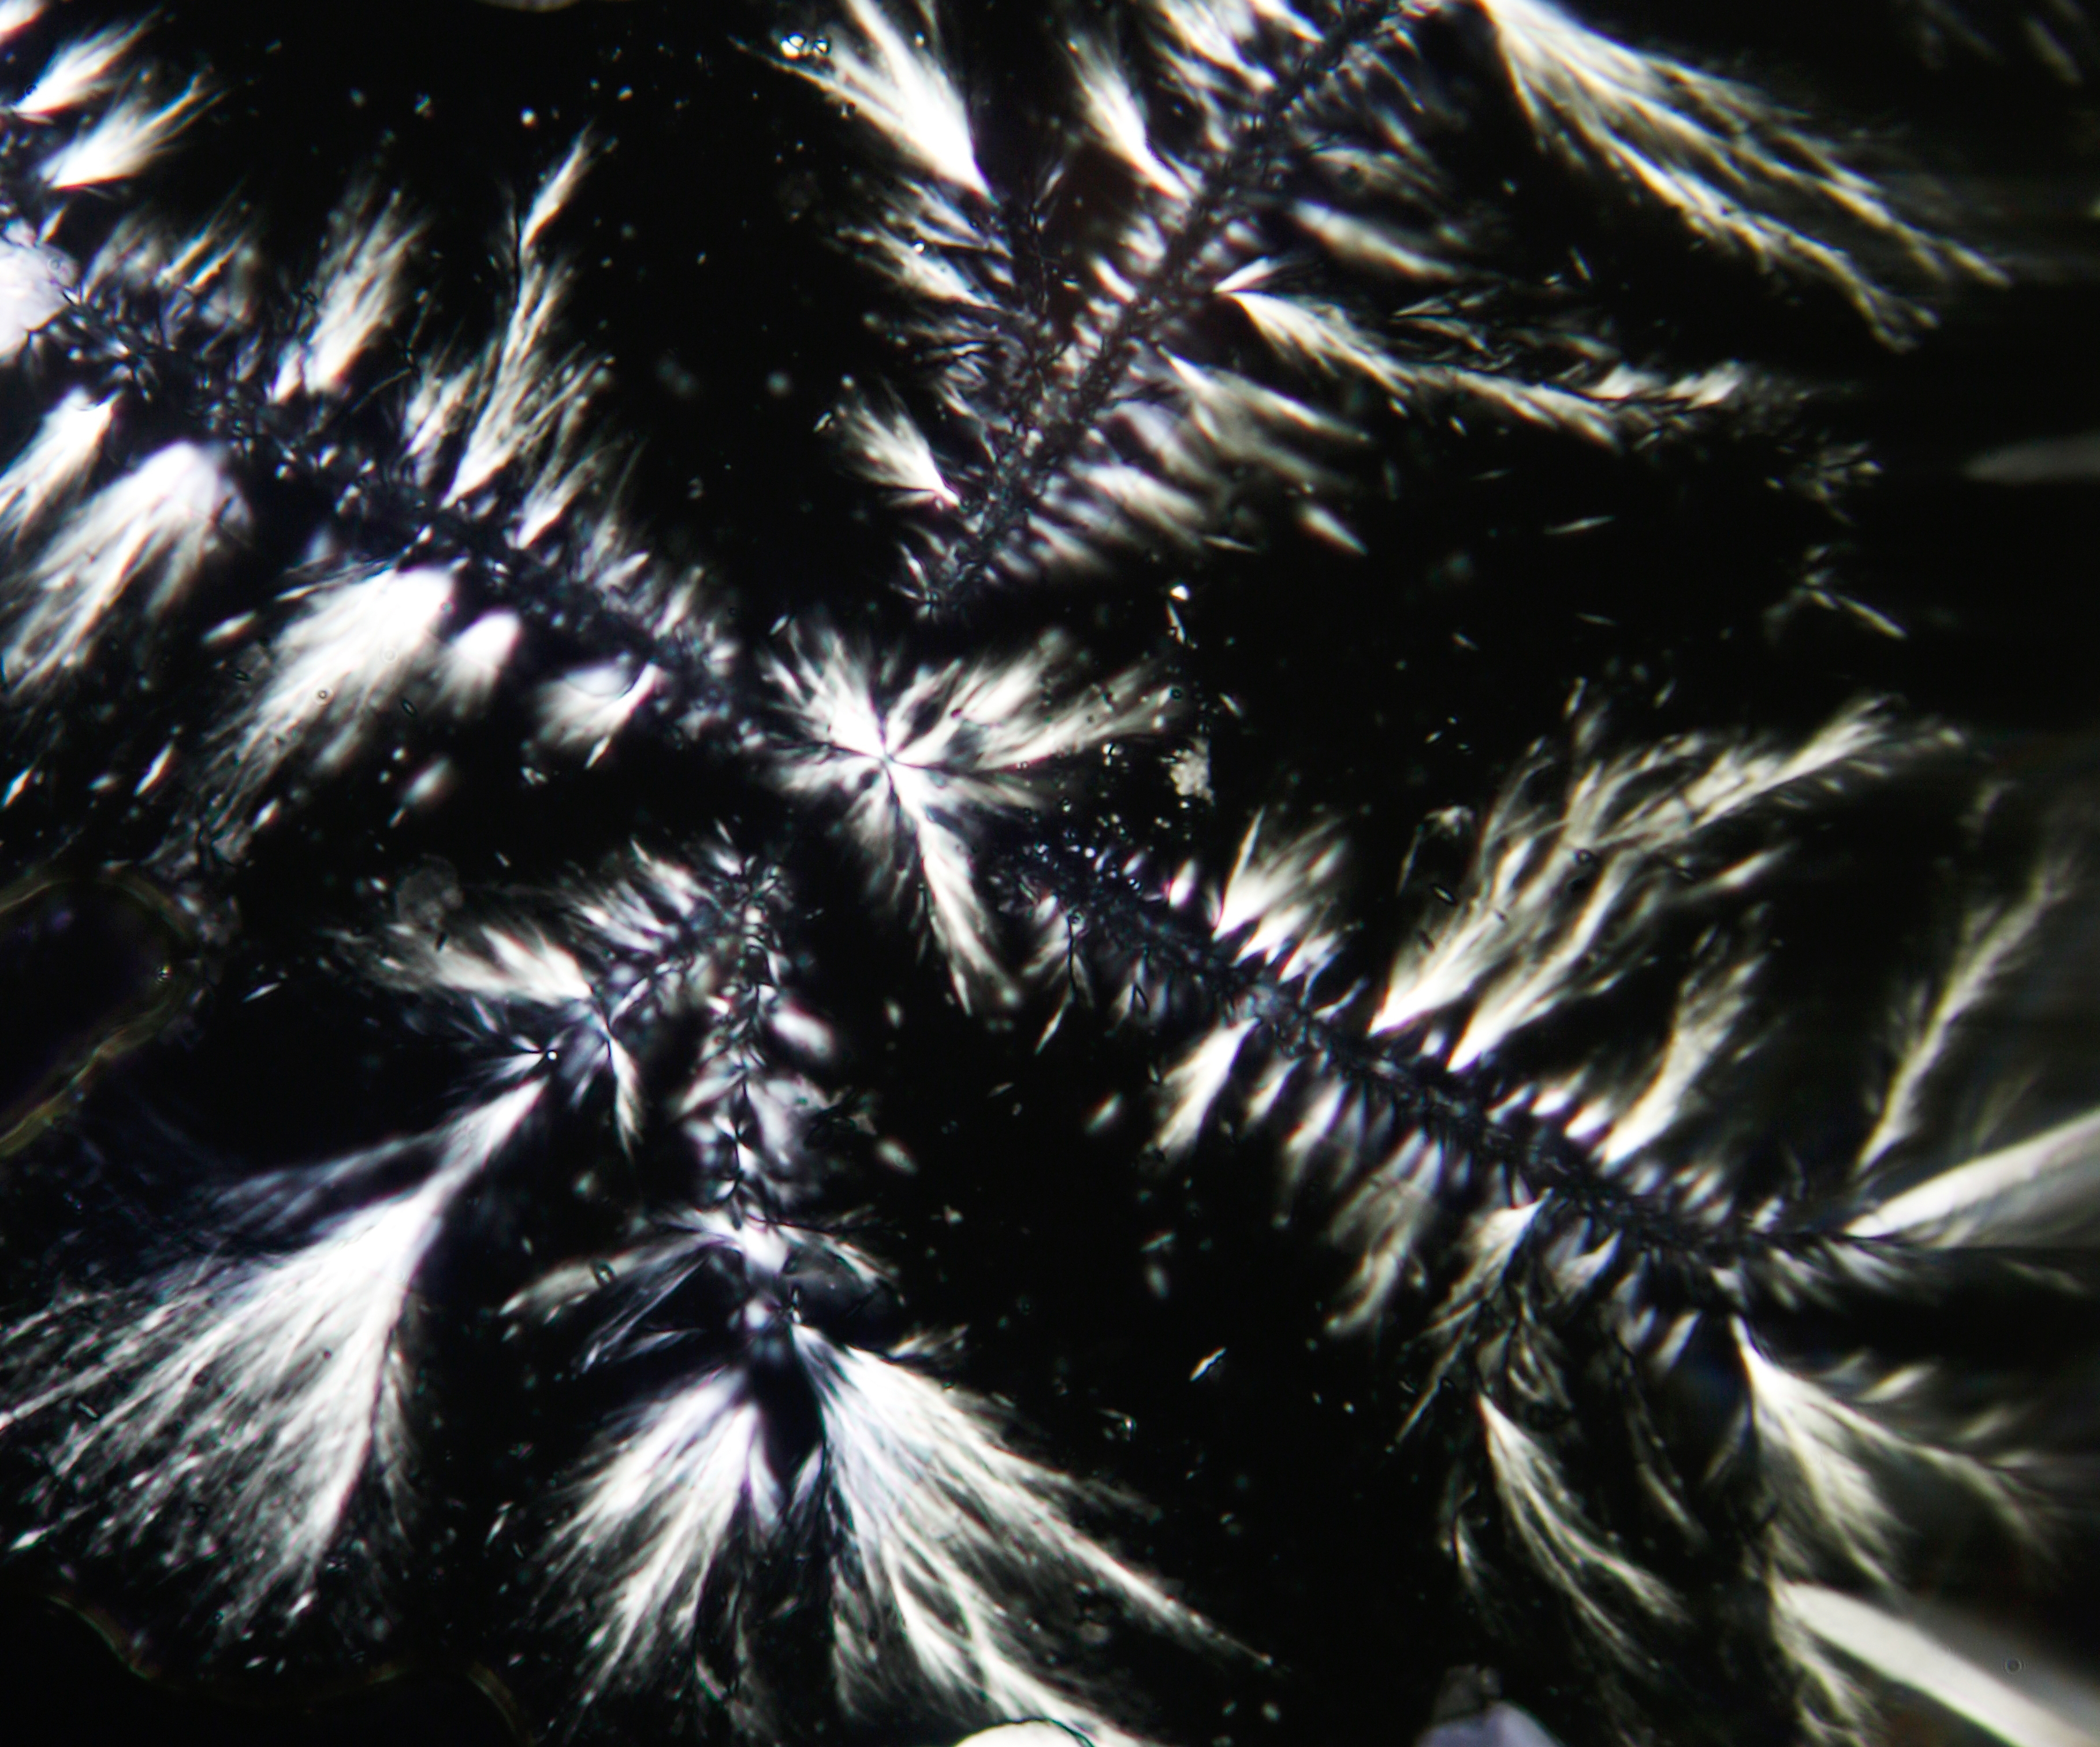
branch, leaf, flower, micro, material, close up, mikro, crystal, spirit, mikroskop, mikrofotografie, mikrofoto, microscop, microphotography, microphoto, rum, polarized, schnaps, getrnk, kristall, polarisation, polarisiert, kristallisation, spiritouse, polarisierteslicht, spiritousen